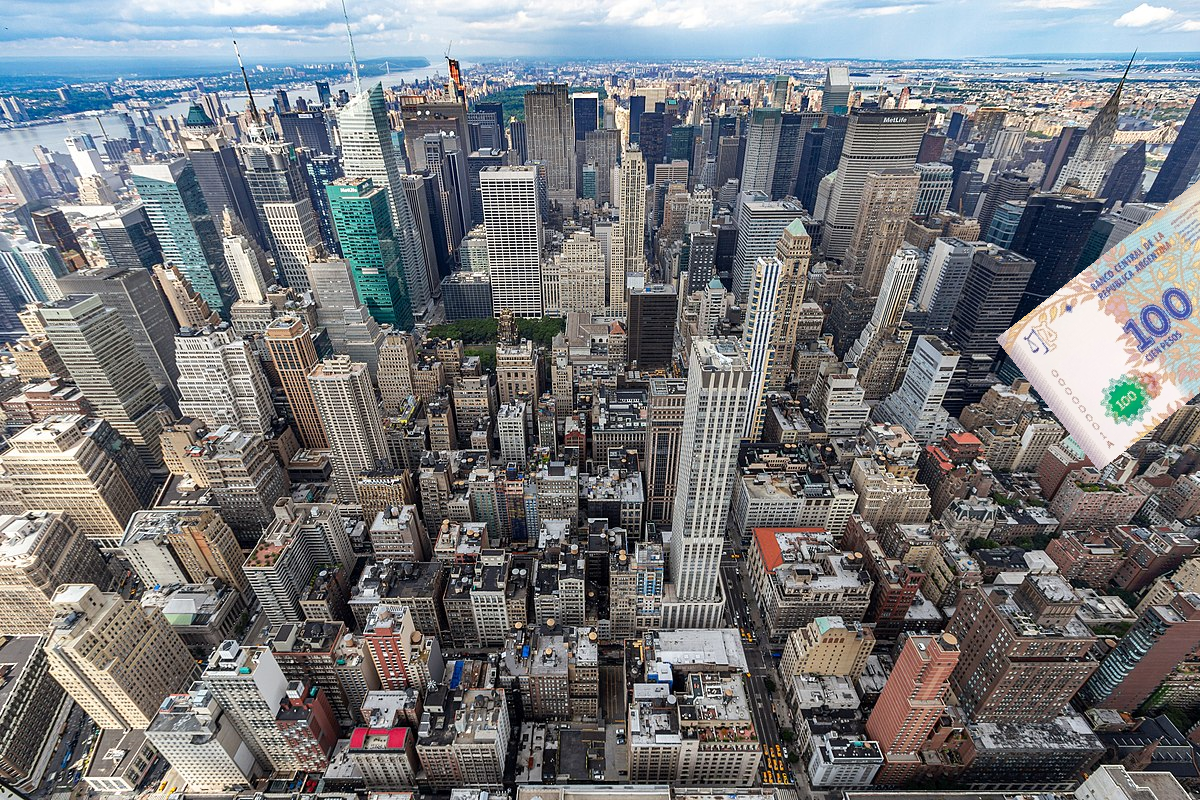
Denominación: 100